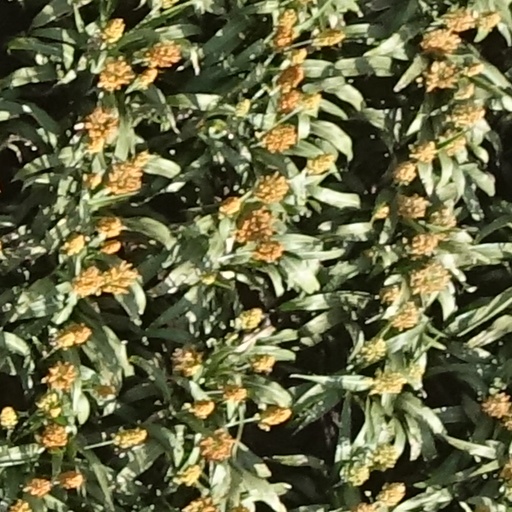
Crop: sorghum